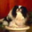
Label: dog